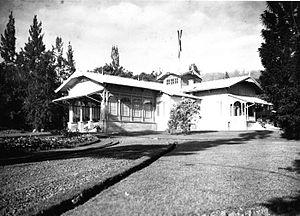
Le kabupaten de Cianjur, en indonésien Kabupaten Cianjur, est un kabupaten d'Indonésie de la province de Java occidental. Son chef-lieu, la ville de Cianjur peuplée d'environ 100 000 habitants, est située sur la route allant de Jakarta, la capitale de l'Indonésie, et Bandung, la capitale de la province.